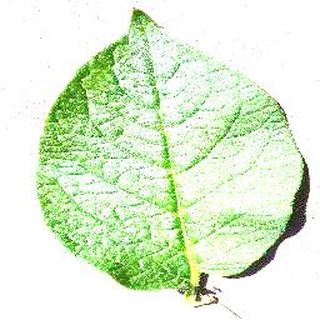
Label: healthy_potato